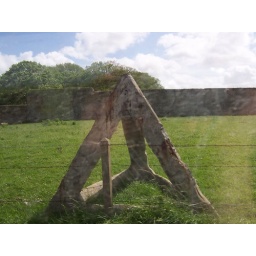
&amp;quot;Czechoslovakian hedgehog,&amp;quot; a weapon placed under the water to tear the hulls of ships